Nick Heidfeld

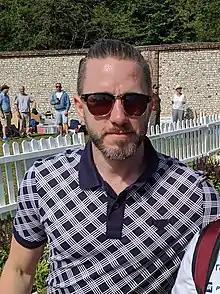
Heidfeld in 2019

Nick Lars Heidfeld (born 10 May 1977) is a German former racing driver, who competed in Formula One from to .